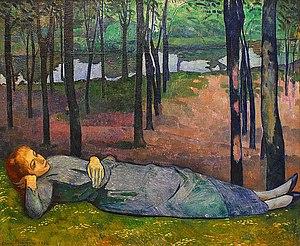
Madeleine au Bois d'Amour - See Details (Détails – Particulari – Detalles)
Émile Bernard, né le 28 avril 1868 à Lille et mort le 16 avril 1941 à Paris, est un peintre, graveur et écrivain français. Artiste postimpressionniste, il est associé à l'école de Pont-Aven. Il a fréquenté Vincent van Gogh, Paul Gauguin, Eugène Boch et plus tard Paul Cézanne.